Masonic Temple (Cheyenne, Wyoming)

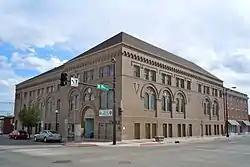

The Masonic Temple in Cheyenne, Wyoming, is a building dating from 1901. It was listed on the National Register of Historic Places in 1984.